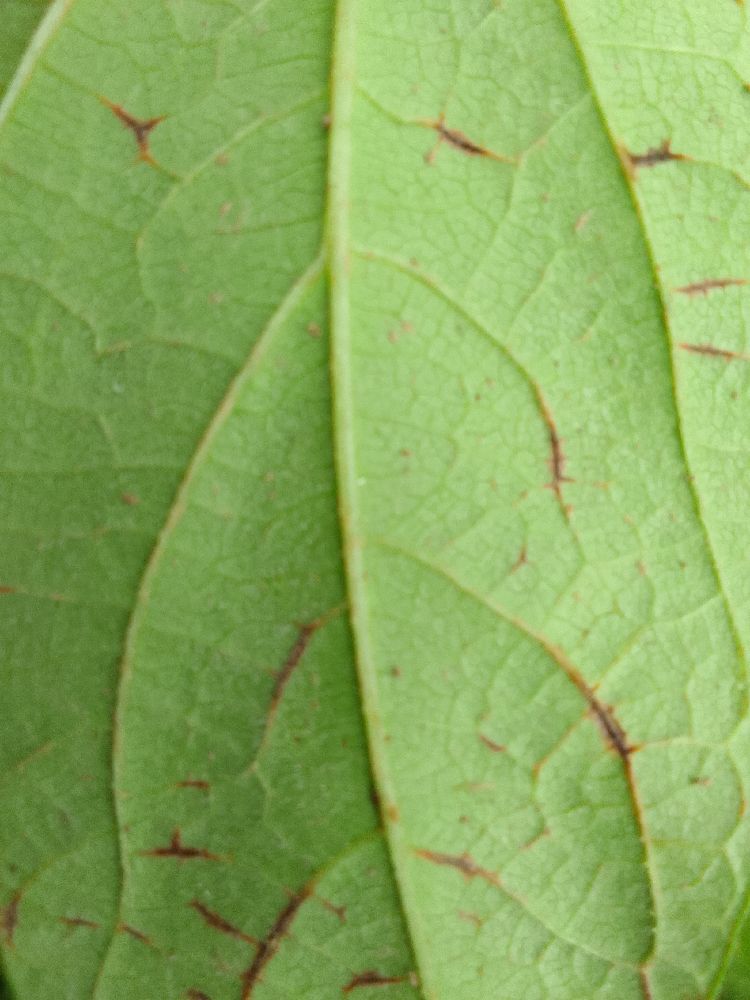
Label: anthracnose